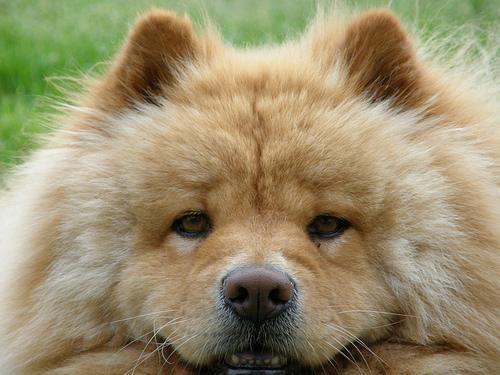
chow